Lisa Kelly (trucker)

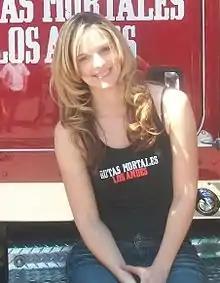
Kelly in Chile.

Lisa Kelly (born December 8, 1980) is an American trucker who has been featured on the History channel reality television series "Ice Road Truckers" and its spinoff series "". For seasons 3–5 and 7–11, "Ice Road Truckers" followed Kelly and her fellow drivers as they make their way along the icy Dalton Highway from Fairbanks to Prudhoe Bay, frequently hauling "oversized" loads. Kelly has also made appearances in Seasons 1–2 of "IRT: Deadliest Roads". Kelly was notable as the only female trucker featured in the series until Maya Sieber joined in Season 5, and Stephanie "Steph" Custance in season 10. Originally from Grand Rapids, Michigan, she now resides in Wasilla, Alaska. She has a YouTube channel under her name.